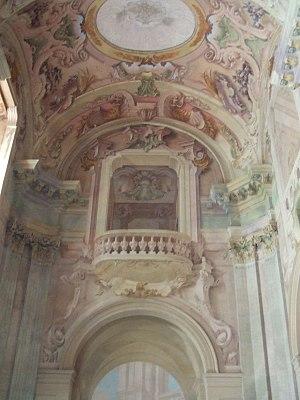
Le trompe-l'œil est un genre pictural destiné à jouer sur la confusion de la perception du spectateur qui, sachant qu'il est devant un tableau, une surface plane peinte, est malgré tout, trompé sur les moyens d'obtenir cette illusion.
La quadratura est un genre pictural baroque tendant à simuler des reliefs architectoniques sur les voûtes planes des églises, leurs murs intérieurs par un effet illusionniste de trompe-l'œil et de perspective, les observateurs étant toujours placés au sol des édifices.